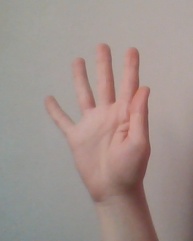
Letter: sheen